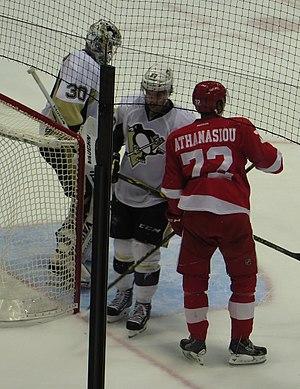
Andreas Athanasiou est un joueur professionnel canadien de hockey sur glace. Il évolue au poste de centre.